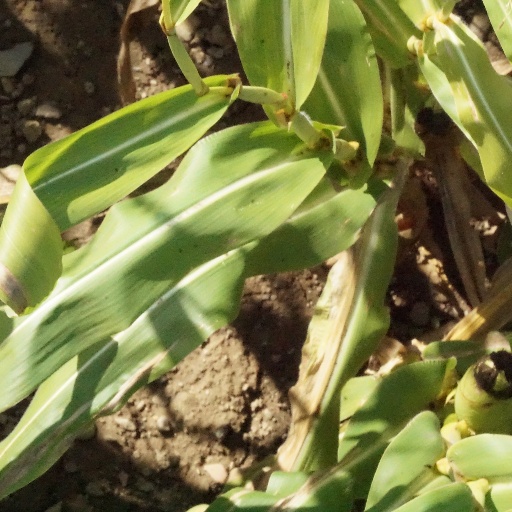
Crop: maize; corn